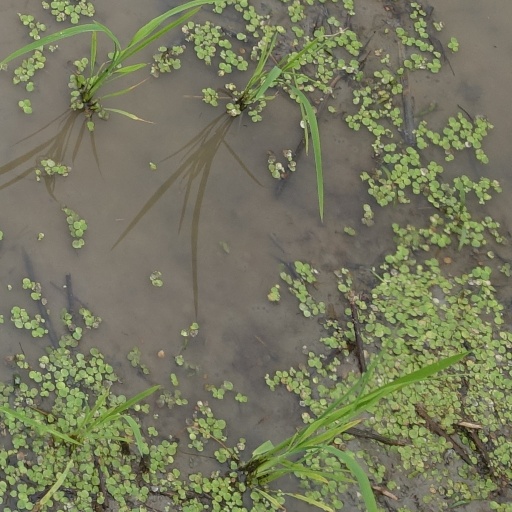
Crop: rice